Catan: Seafarers

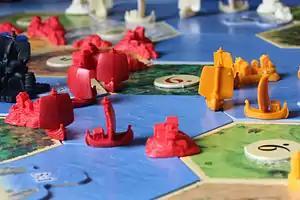
Water tiles and ships tokens - new in "Seafarers of Catan"

Catan: Seafarers, or Seafarers of Catan in older editions, is an expansion of the board game "Catan" for three to four players (five-to-six-player play is also possible with both of the respective five-to-six-player extensions). The main feature of this expansion is the addition of ships, gold fields, and the pirate to the game, allowing play between multiple islands. The expansion also provides numerous scenarios, some of which have custom rules. The "Seafarers" rules and scenarios are also, for the most part, compatible with "" and "".